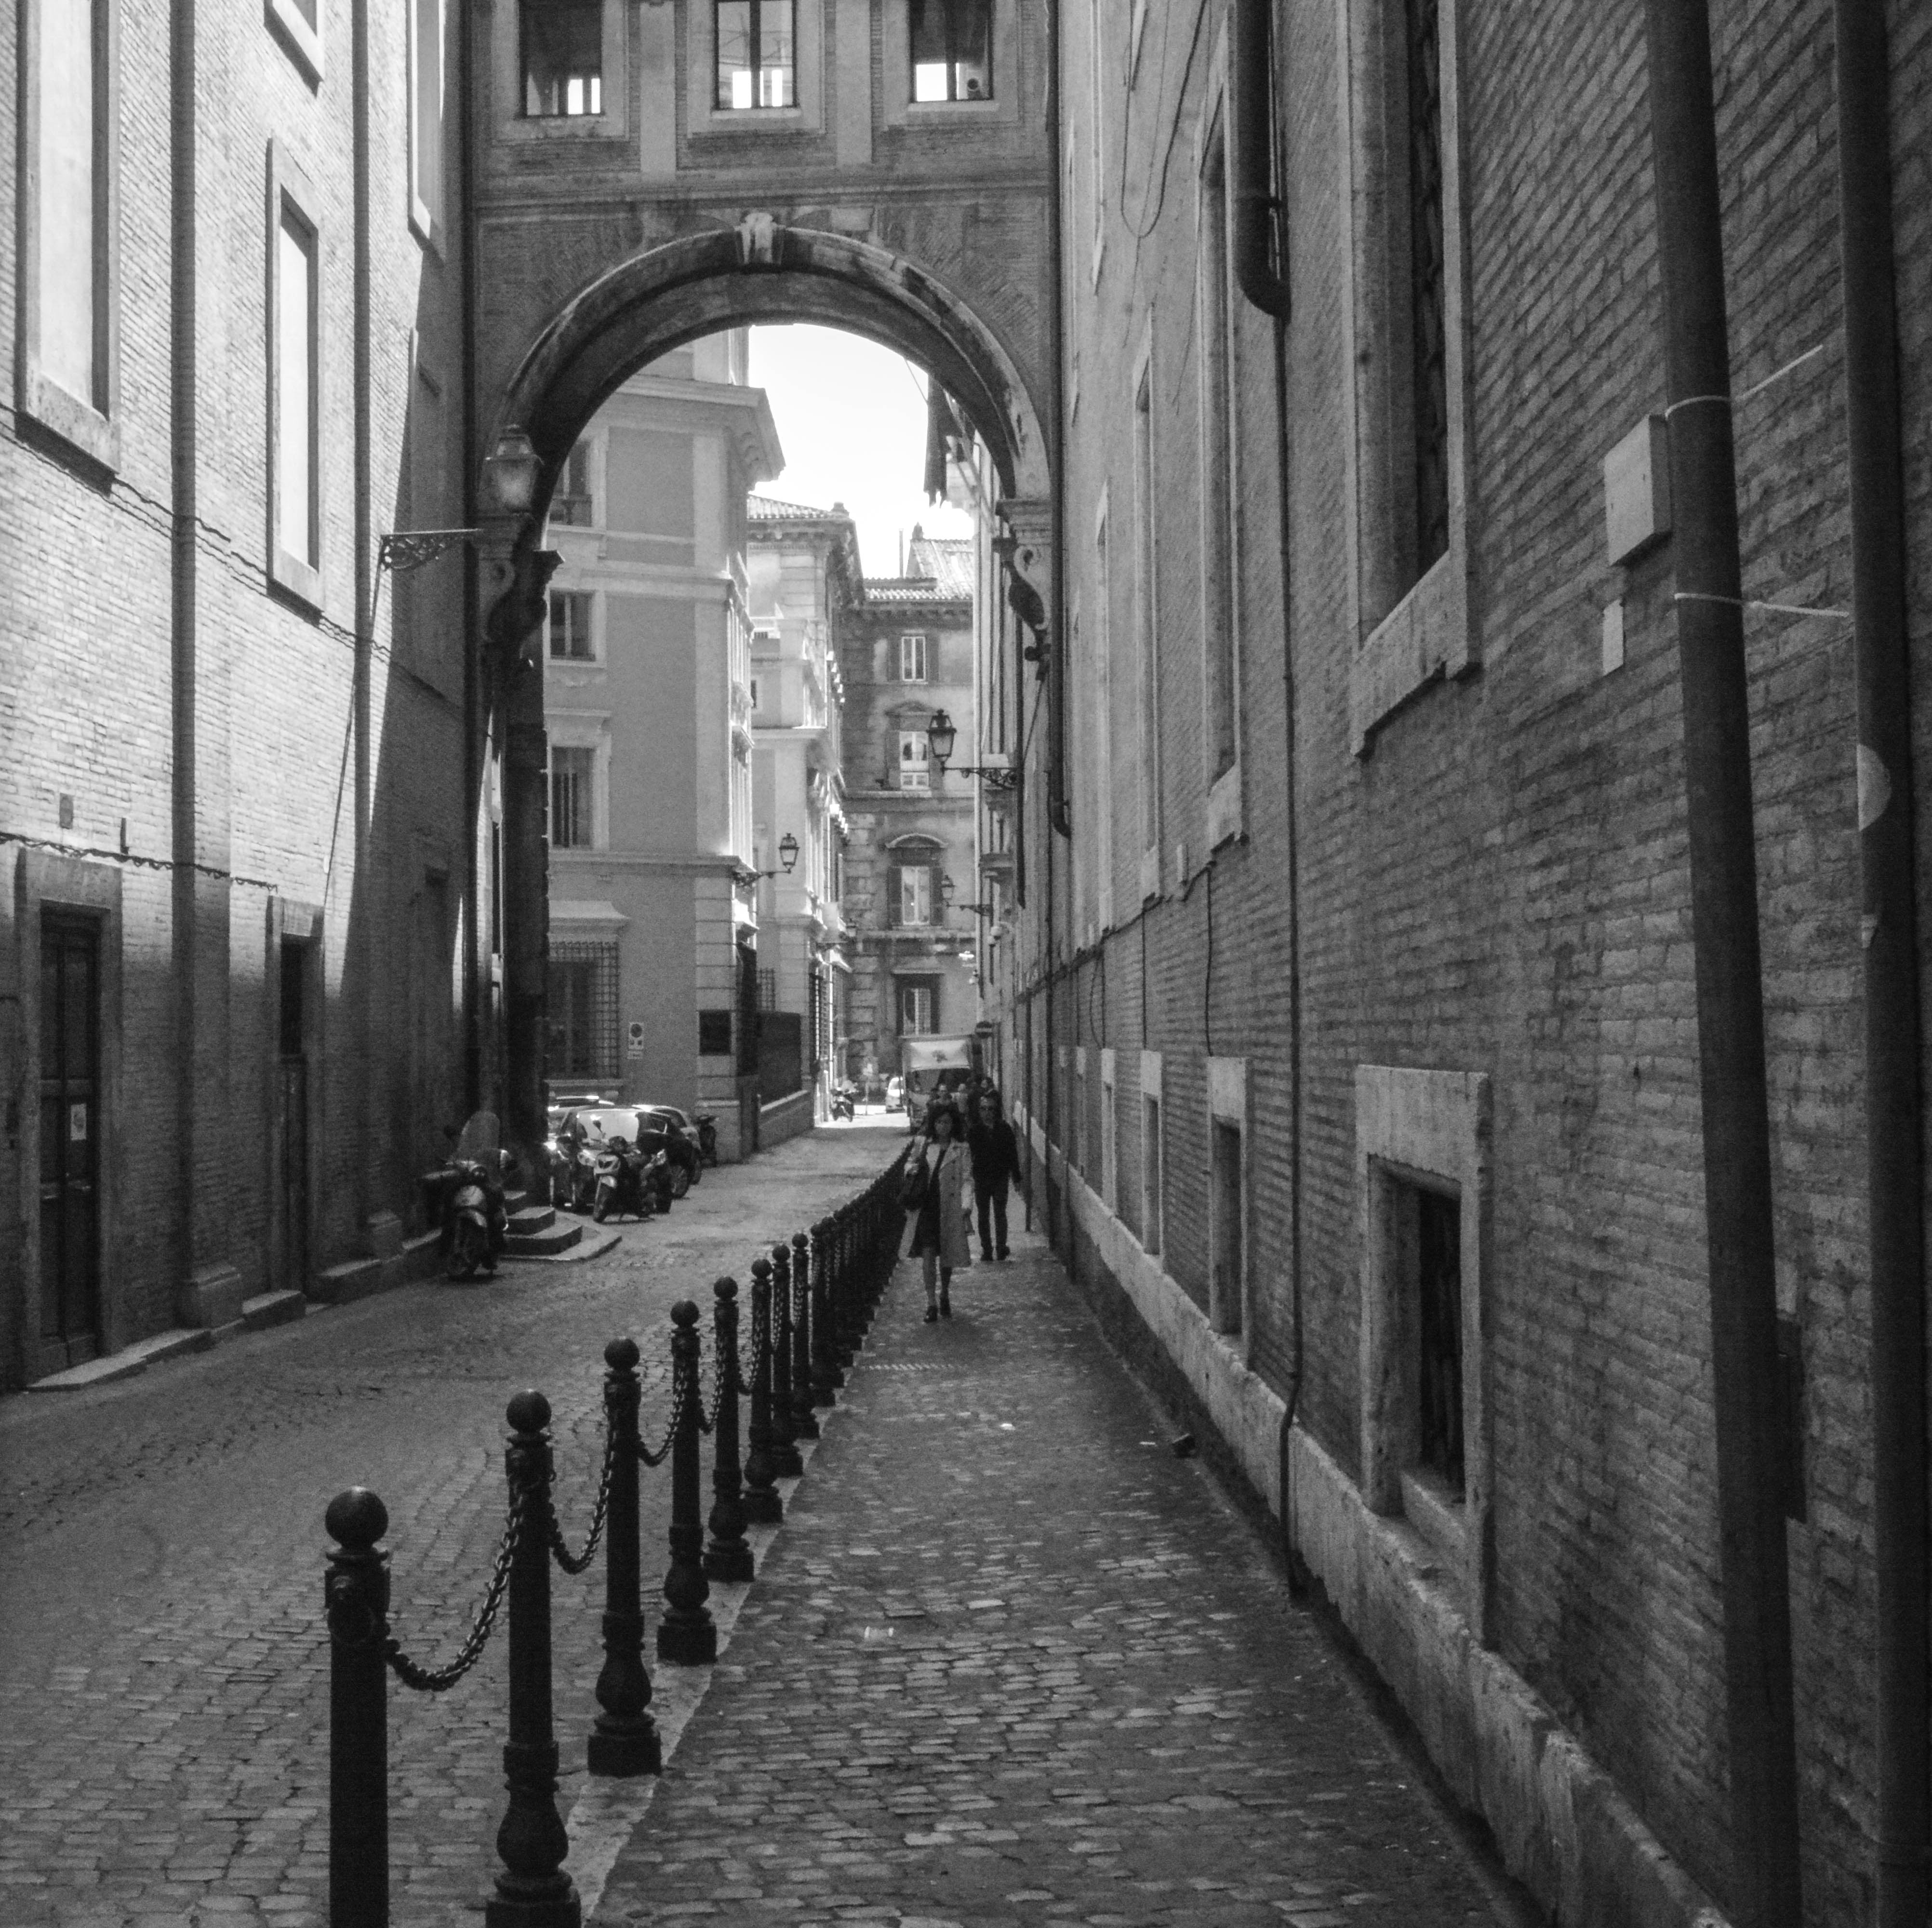
black and white, road, street, alley, cobblestone, cityscape, italy, darkness, nikon, black, monochrome, lane, rome, infrastructure, italia, roma, d7100, narrowstreet, urban area, monochrome photography